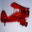
Label: airplane